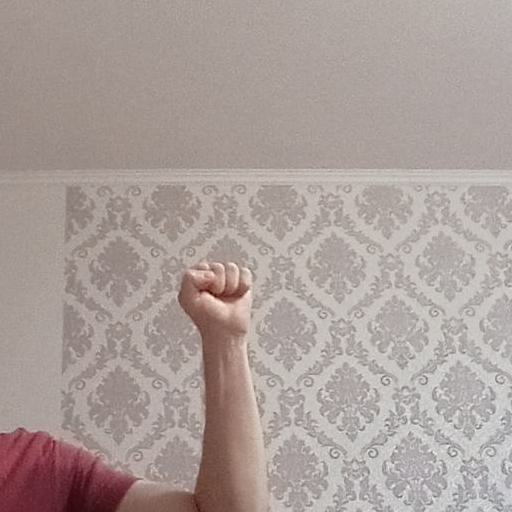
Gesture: fist